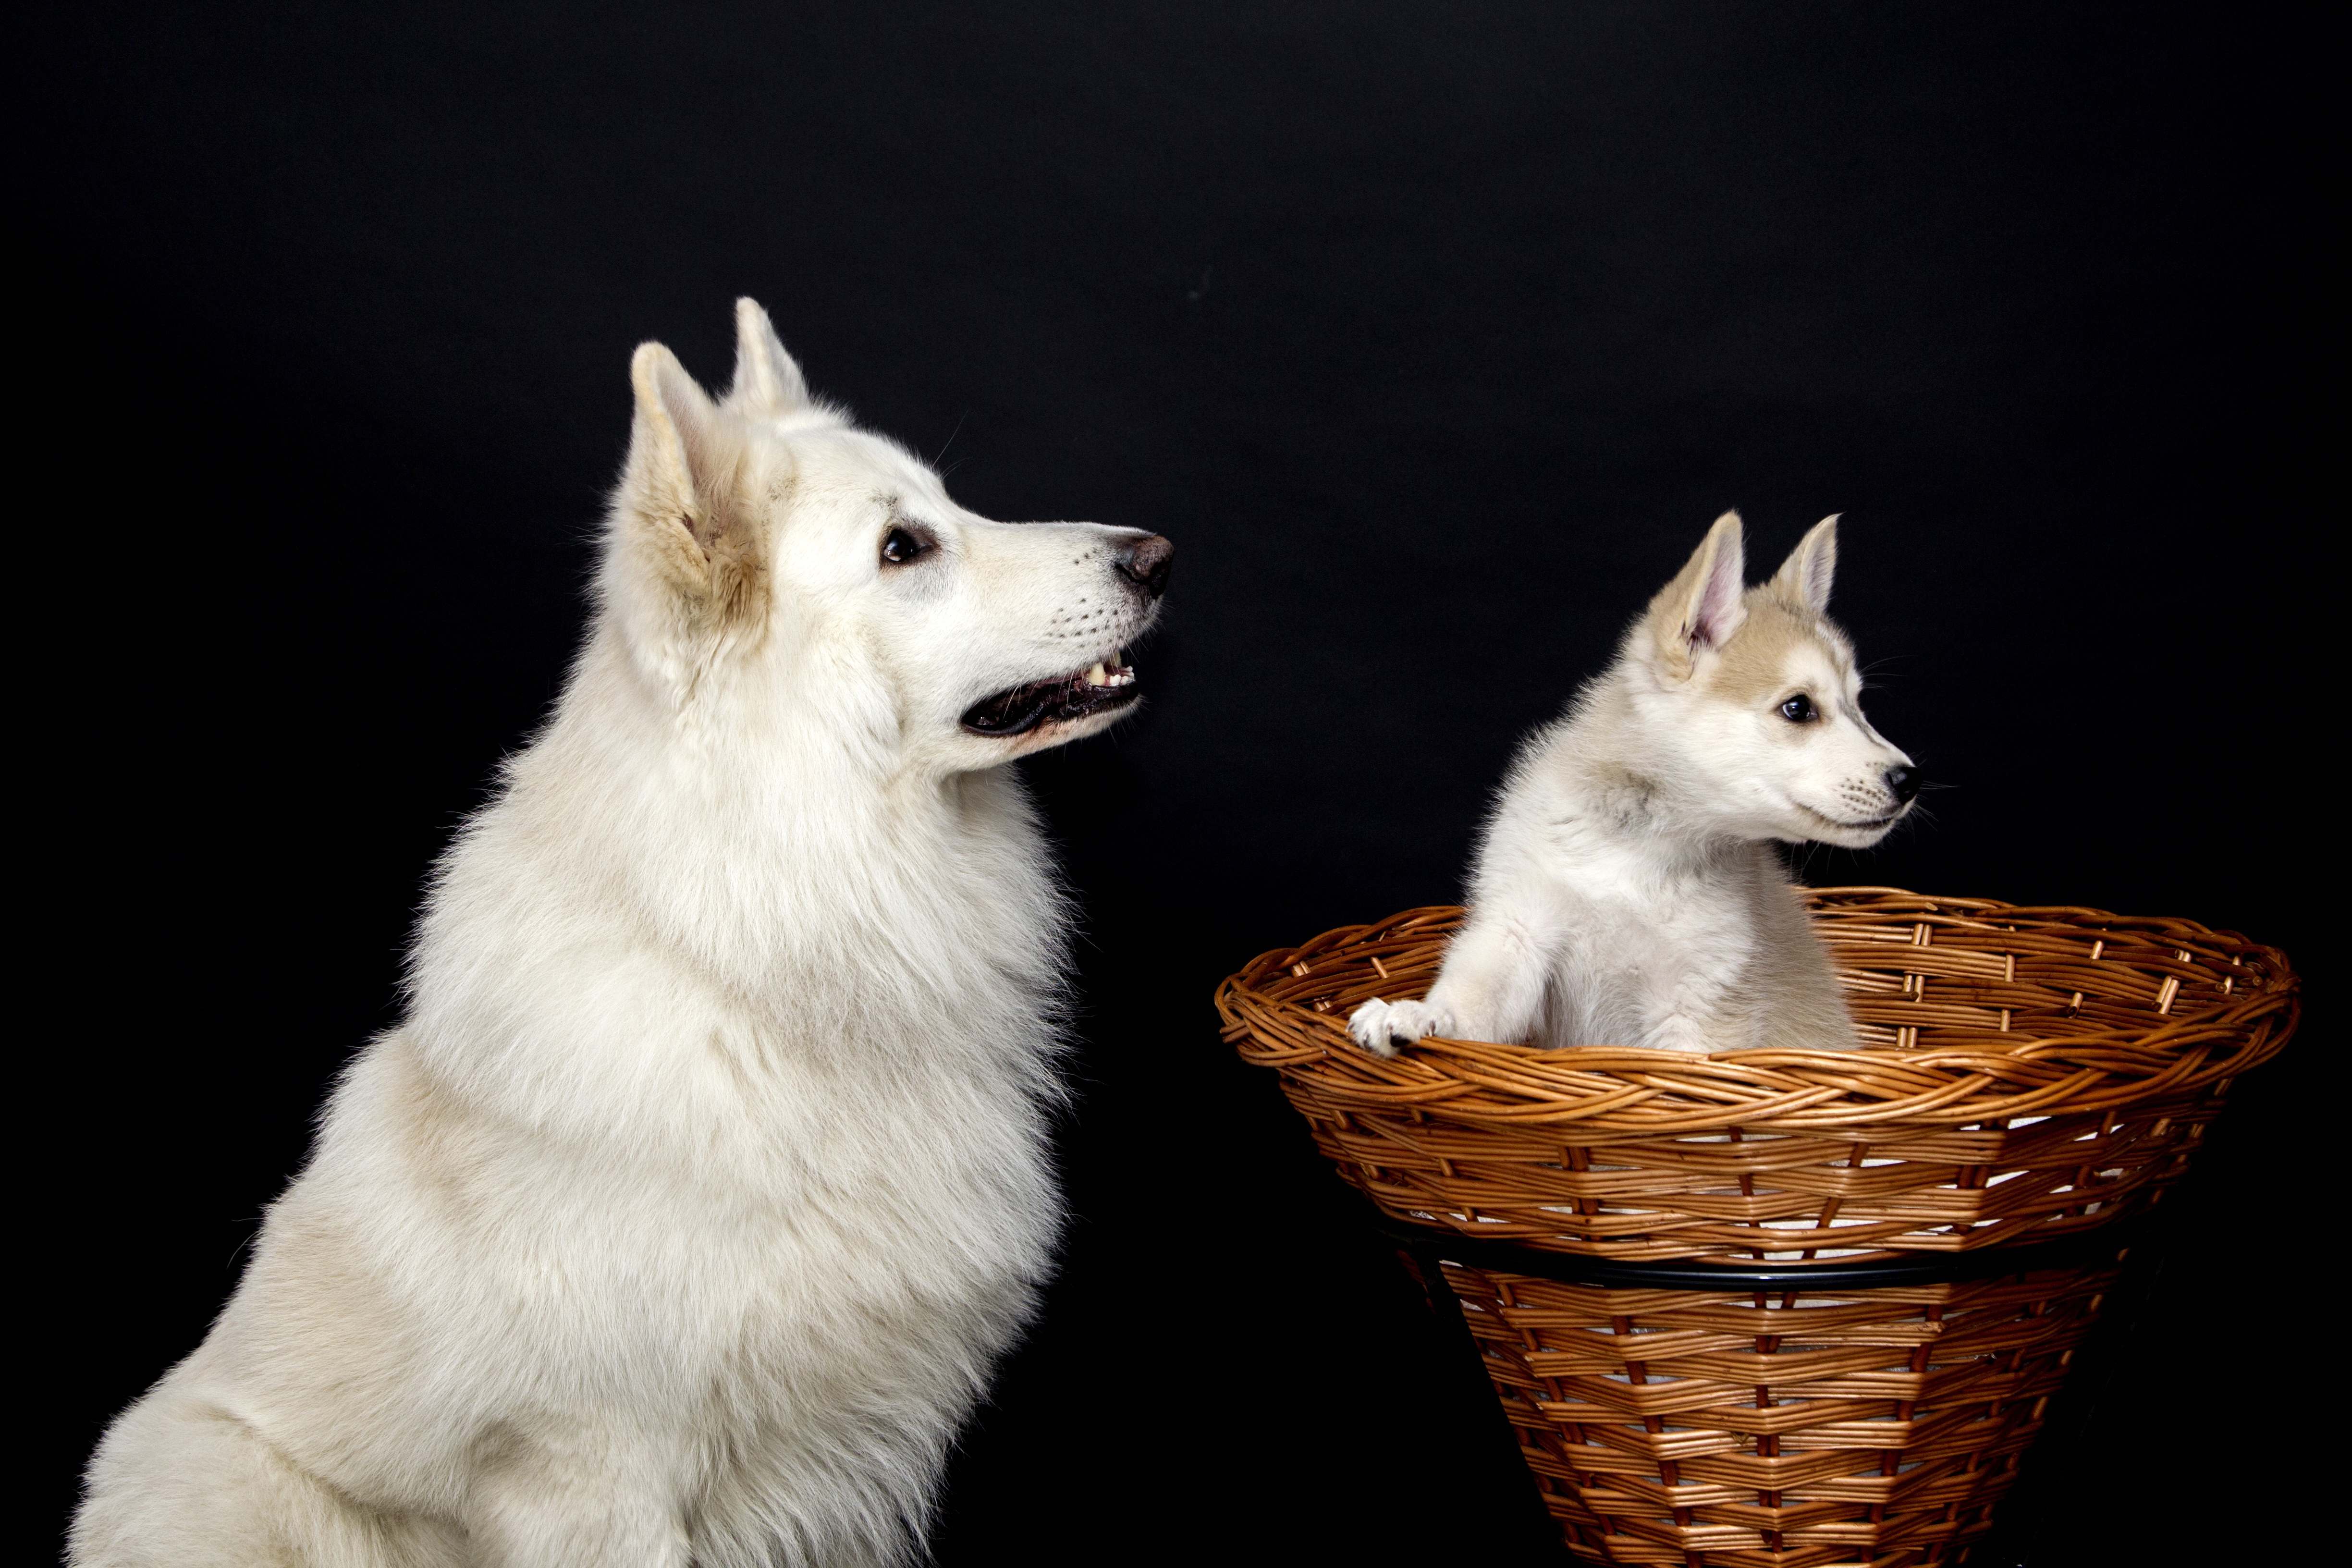
sweet, puppy, dog, cute, pet, mammal, dogs, animals, vertebrate, doggy, dog like mammal, dog breed group